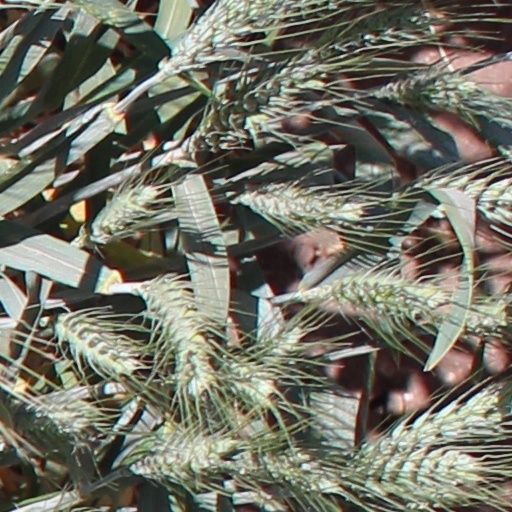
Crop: wheat